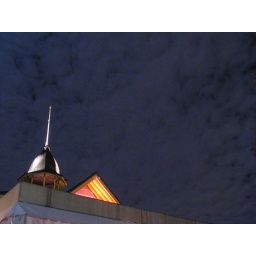
night sky with thin cloud layer over the alameda marina